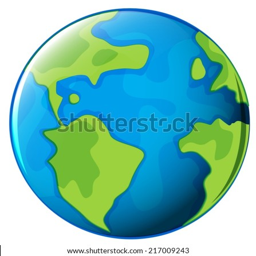
illustration on a white background